Tyre Coast Nature Reserve

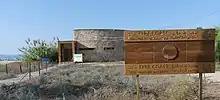
Tyre Coast Nature Reserve

The Tyre Coast Nature Reserve to the southeast of Tyre, Lebanon covers over and is divided into three zones: the tourism zone (public beaches, the old city and Souks, the ancient port), the agricultural and archaeological zone, and the Conservation zone that includes the Phoenician springs of Ras El Ain. Established in 1998, is an important sanctuary for wildlife and includes a public beach with yellow sand. The reserve is bisected by the Rachidiye refugee camp.